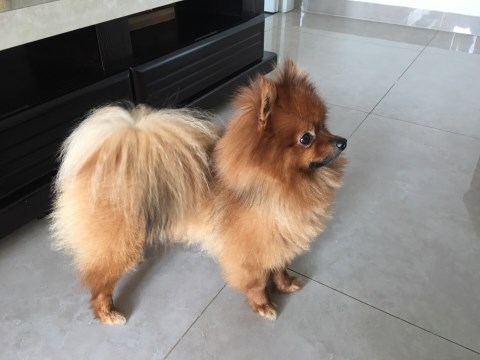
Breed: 1936-n000005-Pomeranian